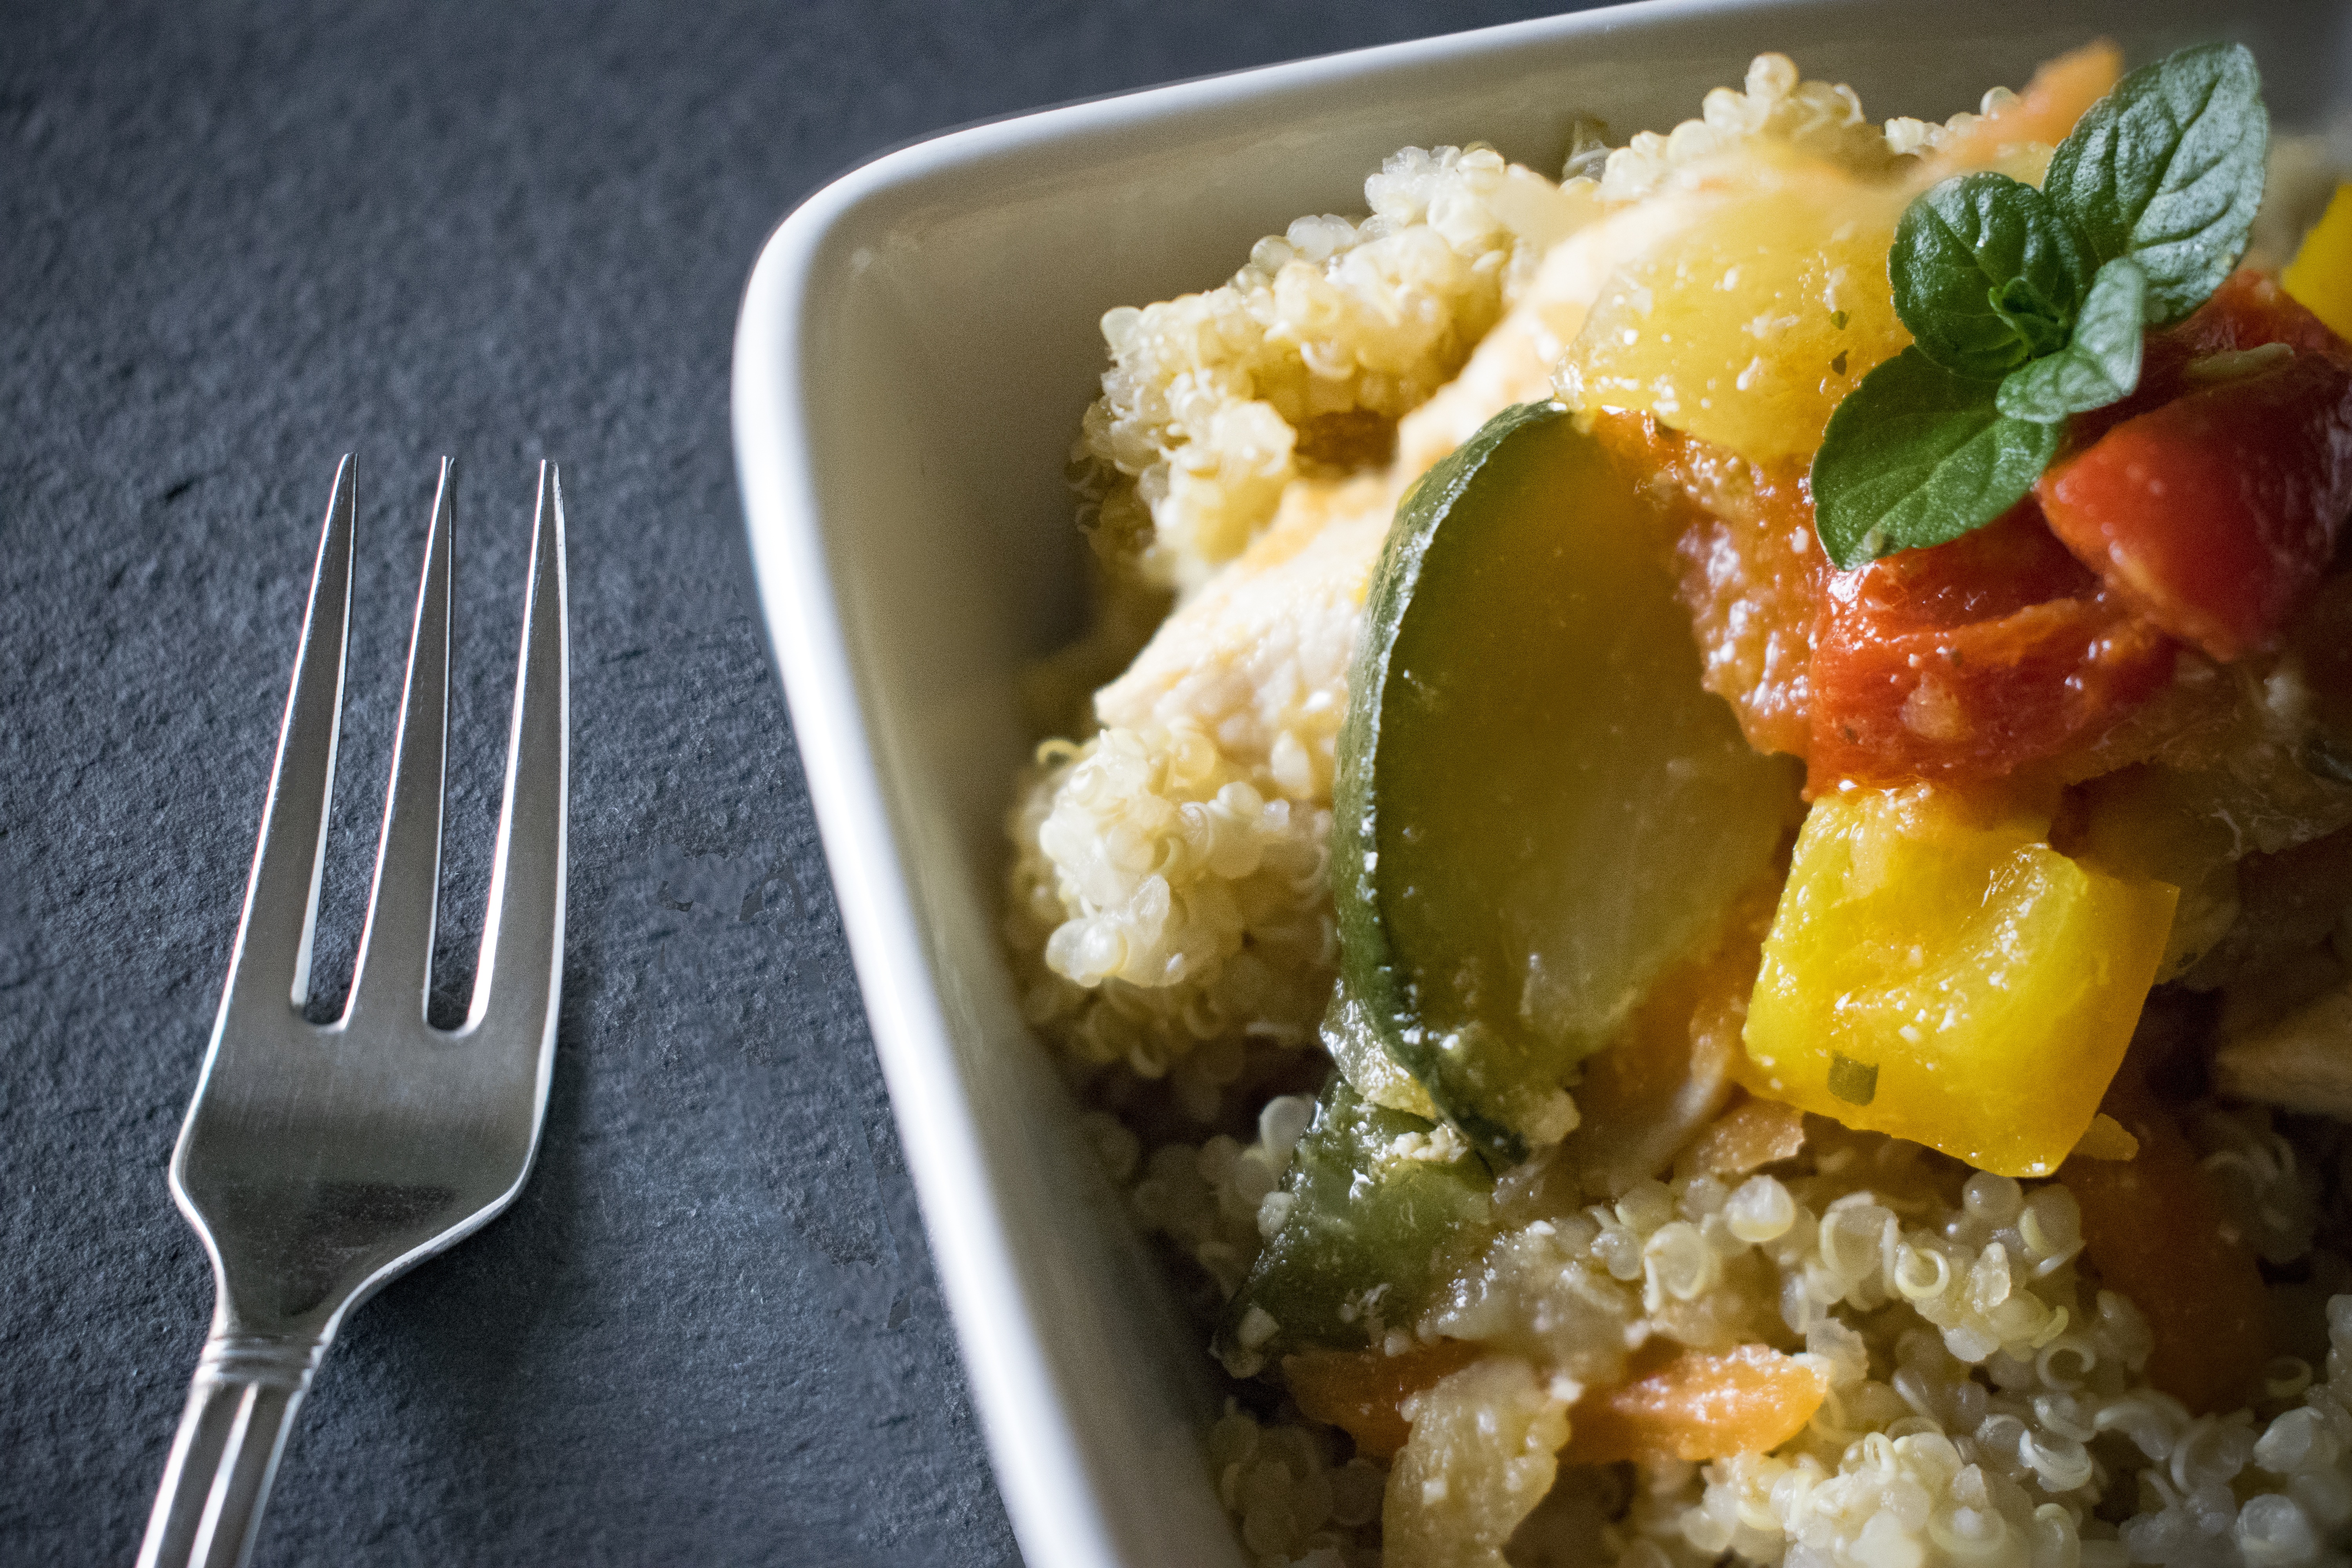
food, dish, produce, plant, vegetable, land plant, cuisine, meal, flowering plant, breakfast, cucurbita